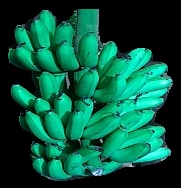
Variety: rasbale
Grade: grade1